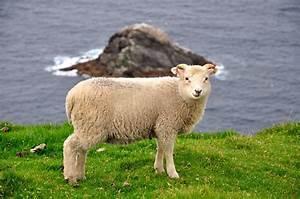
sheep